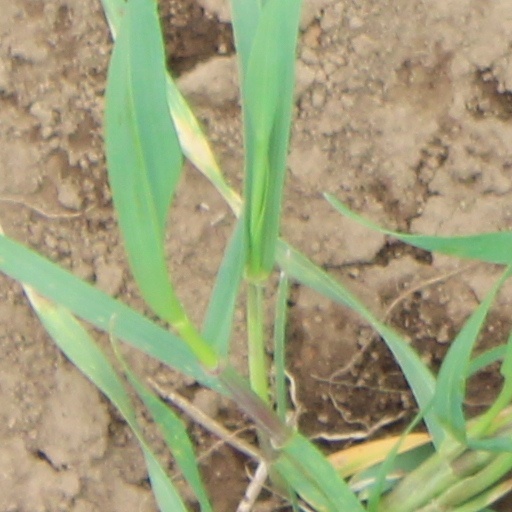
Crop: wheat